Symphony No. 98 (Haydn)

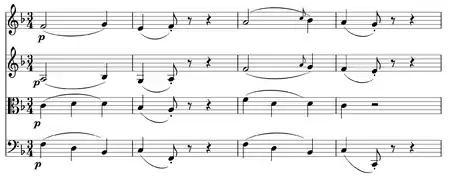
The strings introduce the main theme of the second movement (measures 1 to 4). The theme is almost identical to the Agnus Dei in Mozart's "Coronation Mass". Haydn would return to the theme in his "Harmoniemesse".

The movement is in F major and sonata form. There are no trumpet or timpani parts. The movement, solemn and hymn-like, makes noticeable use of material from two works by Mozart, the Coronation Mass and Symphony No. 41 ("Jupiter"), and it was possibly intended by Haydn as a tribute to his friend and fellow-composer, who died in December 1791: Haydn was composing the symphony when he heard, and was greatly distressed by, the news of his friend's death.